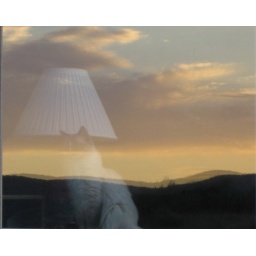
Dan in the window with the sky reflecting off the window!